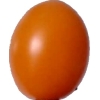
Label: tomato_cherry_orange